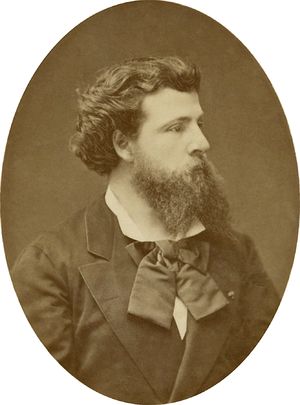
Édouard Pailleron (1834-1899), auteur dramatique, poète et journaliste français.
La Revue des Deux Mondes est une revue mensuelle littéraire française fondée en 1829, c'est l'une des plus anciennes publications périodiques encore en activité en France.
Cet article présente la liste des membres de l'Académie française, rangée par ordre chronologique de leur élection à chaque fauteuil. Cette liste est précédée d'une liste réduite portant uniquement sur les membres actuels et présentée successivement selon quatre modes de rangement : par ordre alphabétique, par numéro de fauteuil, par date d'élection et par date de naissance.
Édouard Pailleron est un dramaturge, poète et journaliste français, né le 17 septembre 1834 à Paris, ville où il est mort le 19 avril 1899.